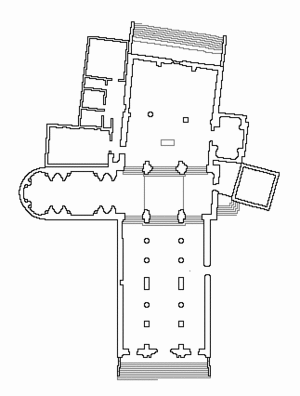
Le Dôme ou Cathédrale Santa Maria Assunta est le dôme de la ville de Teramo, dans la région des Abruzzes. L'édifice est dédié à l'Assomption de Marie et à Saint Bernard Paleara, saint patron de la ville. Construit dans un style roman-gothique, il a été consacré en 1176. Il s'agit de l'édifice de culte catholique le plus important de Teramo, église mère de la diocèse Teramo-Atri et le siège de l'évêché. La cathédrale se trouve dans le centre historique. Son aspect actuel est le résultat de nombreuses interventions effectués soit après les nombreux séismes, soit à la suite des projets de restructuration de l'édifice.